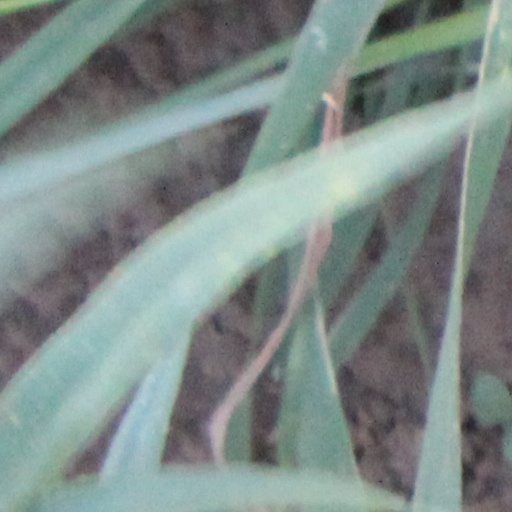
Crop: wheat